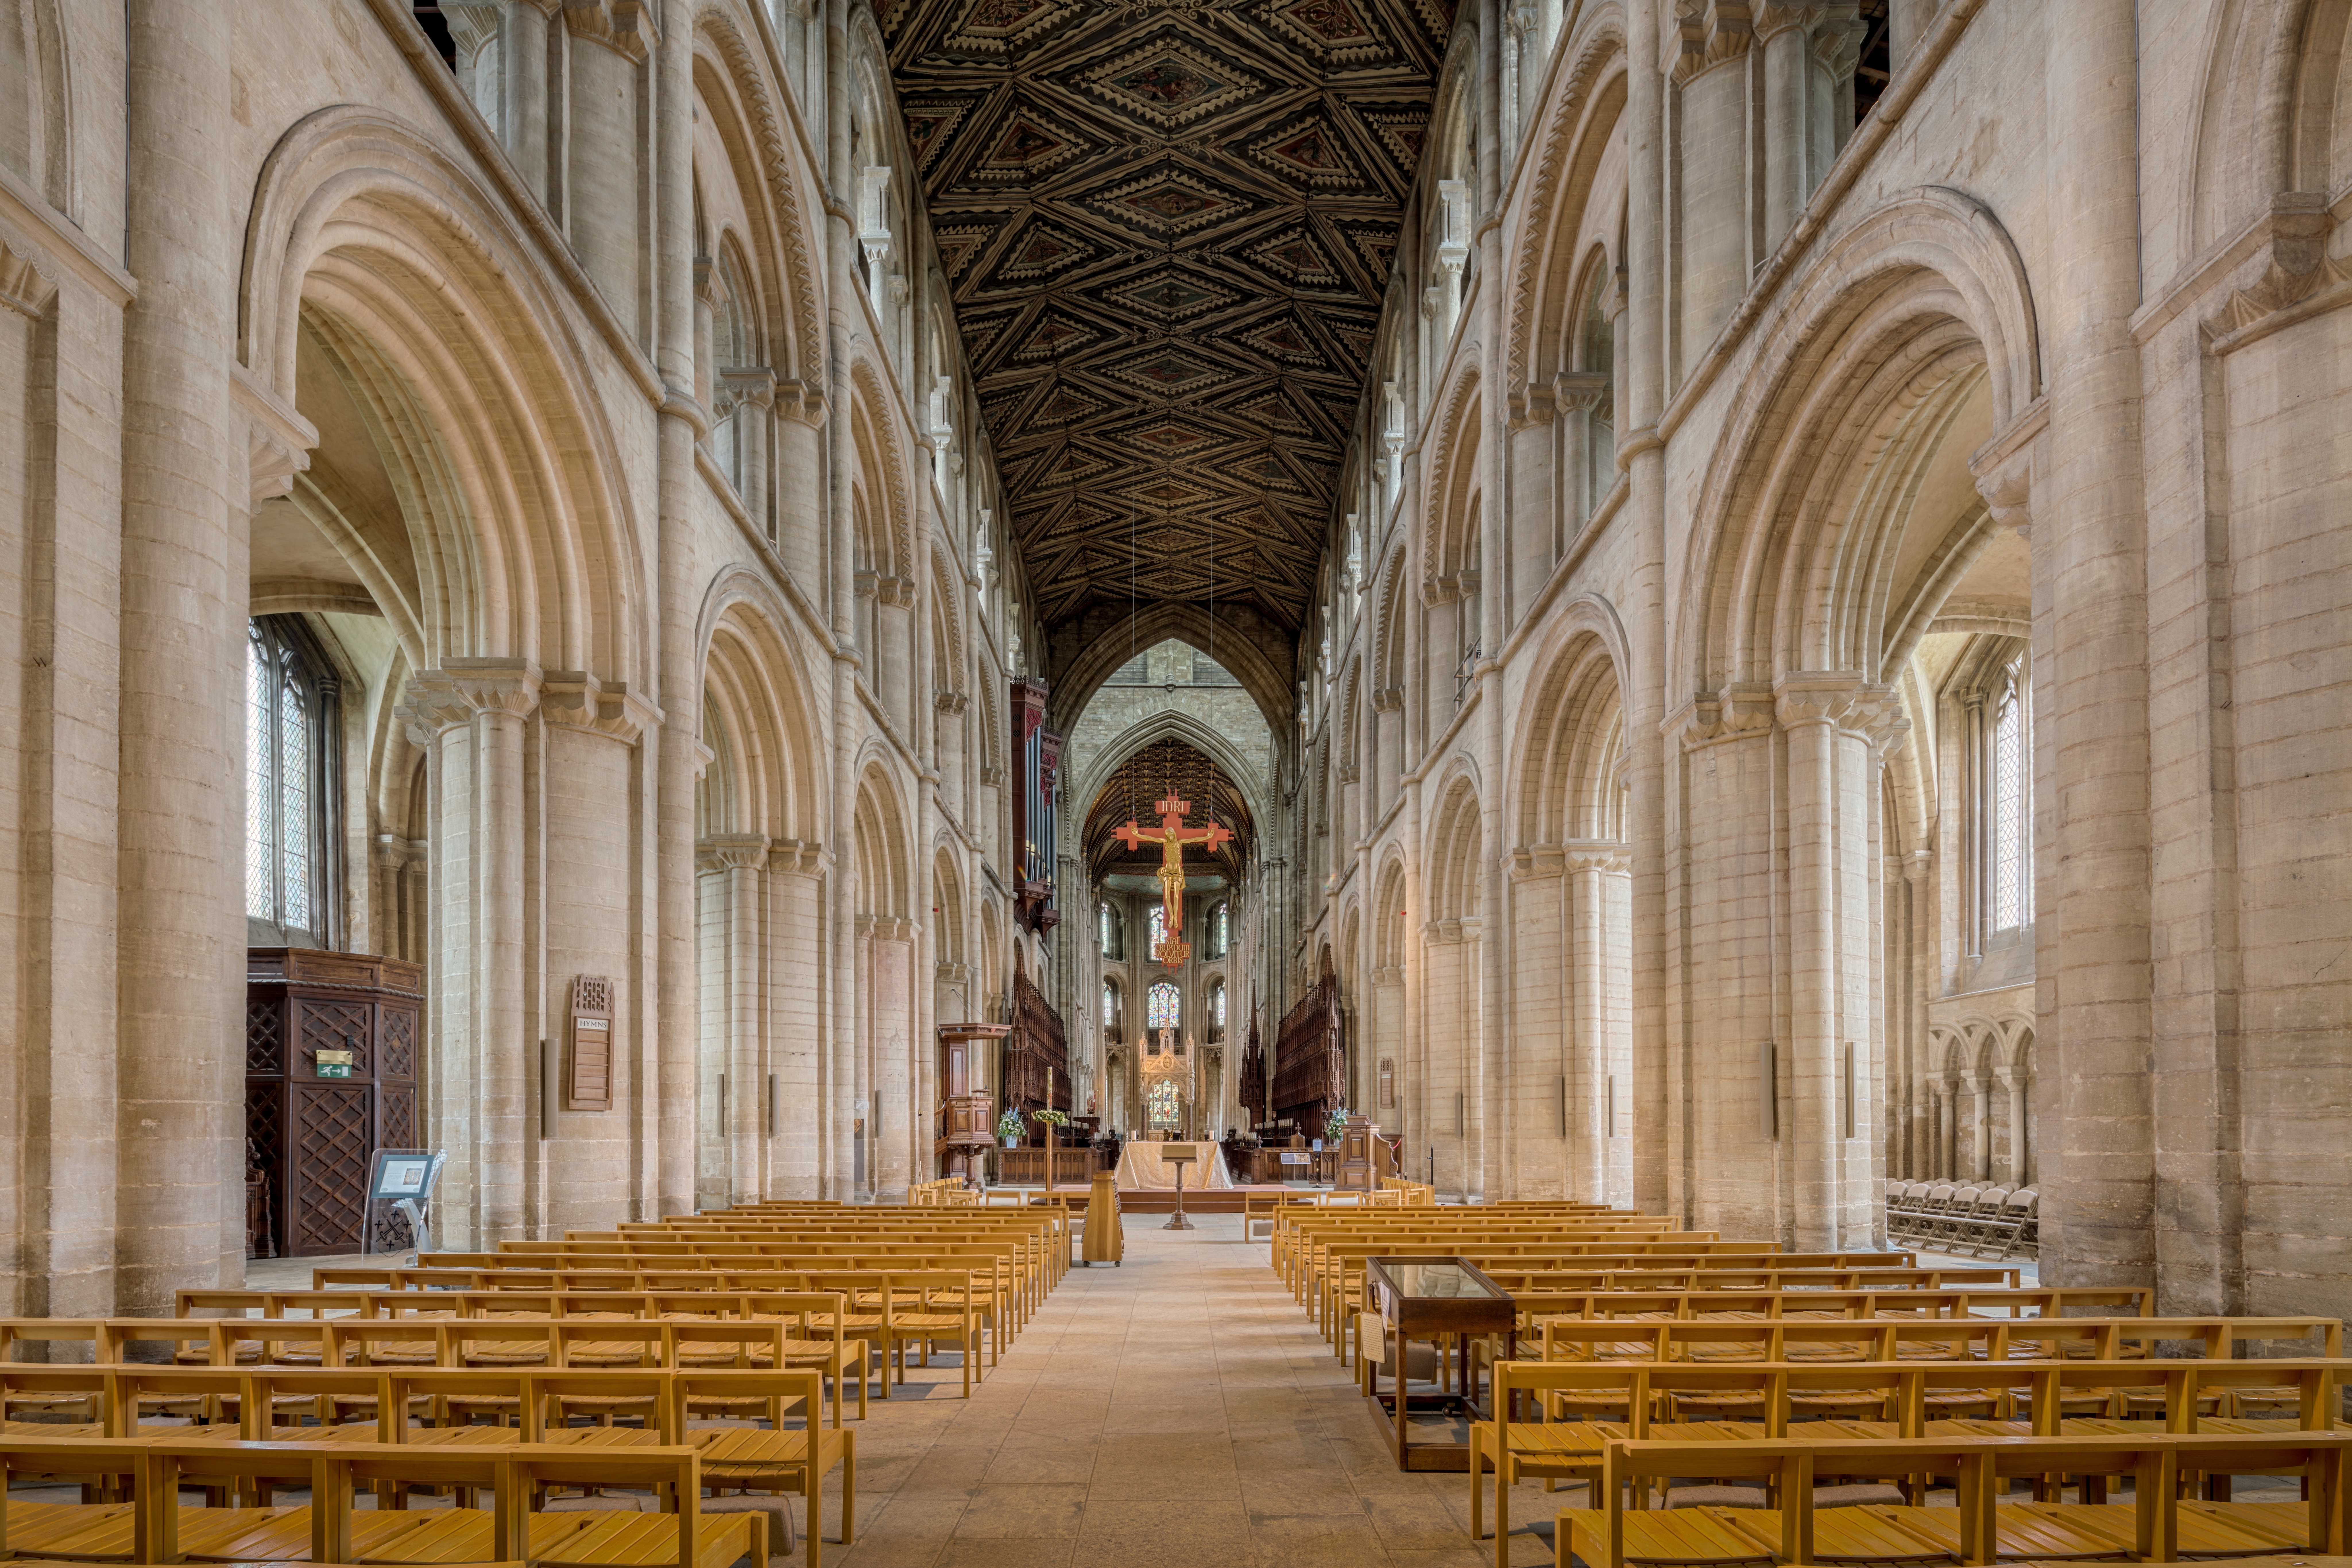
building, church, cathedral, chapel, place of worship, monastery, synagogue, basilica, ancient history